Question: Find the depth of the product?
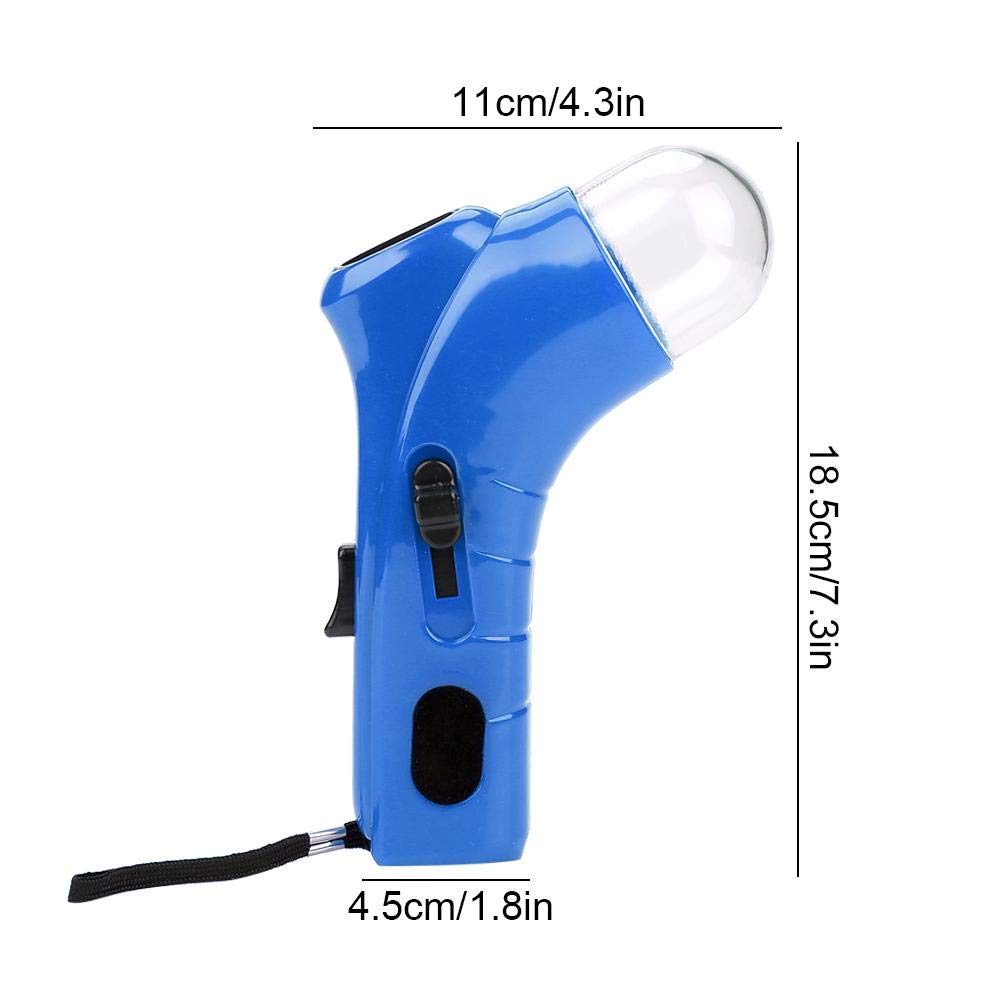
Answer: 18.5 centimetre